NPR

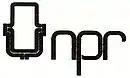
1970s logo

NPR replaced the National Educational Radio Network on February 26, 1970, following Congressional passage of the Public Broadcasting Act of 1967. This act was signed into law by President Lyndon B. Johnson, and established the Corporation for Public Broadcasting, which also created the Public Broadcasting Service (PBS) for television in addition to NPR. A CPB organizing committee under John Witherspoon first created a board of directors chaired by Bernard Mayes.